British Rail Class 52

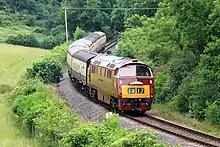
D1010 on the West Somerset Railway

After the adoption of Rail Blue with full yellow ends in 1966 (D1048 was the first of the class painted in this livery in 1966), for some unexplained reason a small batch of locomotives (D1017, D1030, D1036, D1037, D1043, D1047 and D1057) received this variant married to small yellow warning panels; D1030 carried red buffer beams for a short while. All other repaints were with full yellow ends which extended from the body line above the buffer beam up to the base of the window frames, along the sill of the cab-side windows onto the vertical end reveal. The valance above the cab windows on the front was also painted yellow, leaving the window frames in their base aluminium. The drive to repaint the locomotives in Rail Blue was outstripped by the safety directive dictating full yellow ends for all powered vehicles and some locomotives ran for a time with their original maroon bodies and full yellow ends.